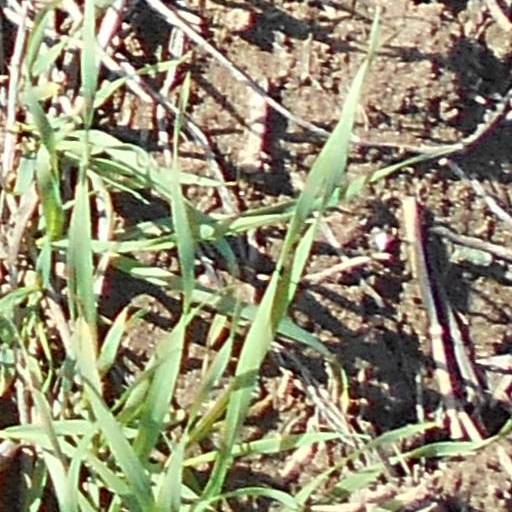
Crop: wheat